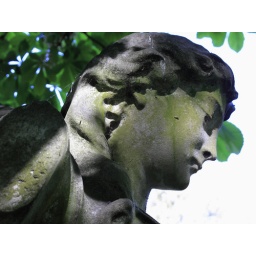
Kensal Green Cemetery. Some great detail in this - the spider's web, the blue and green leaflight in the background.